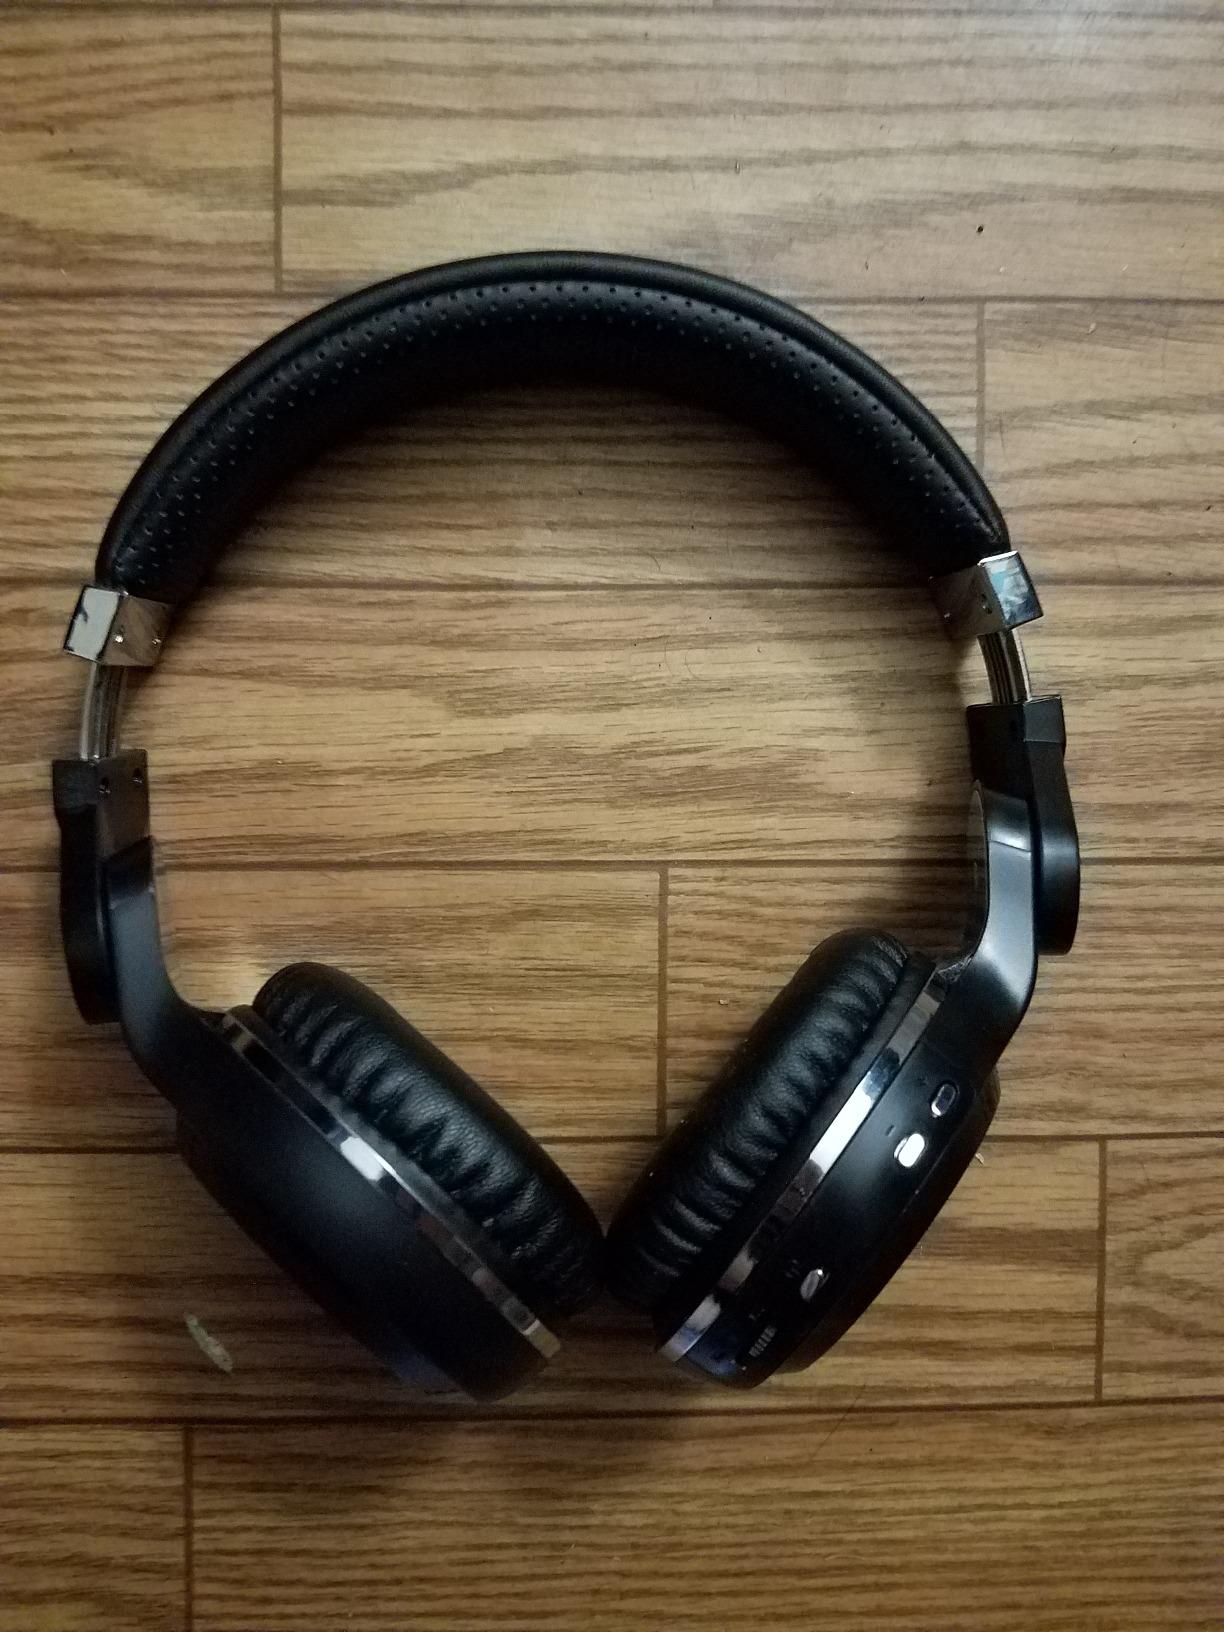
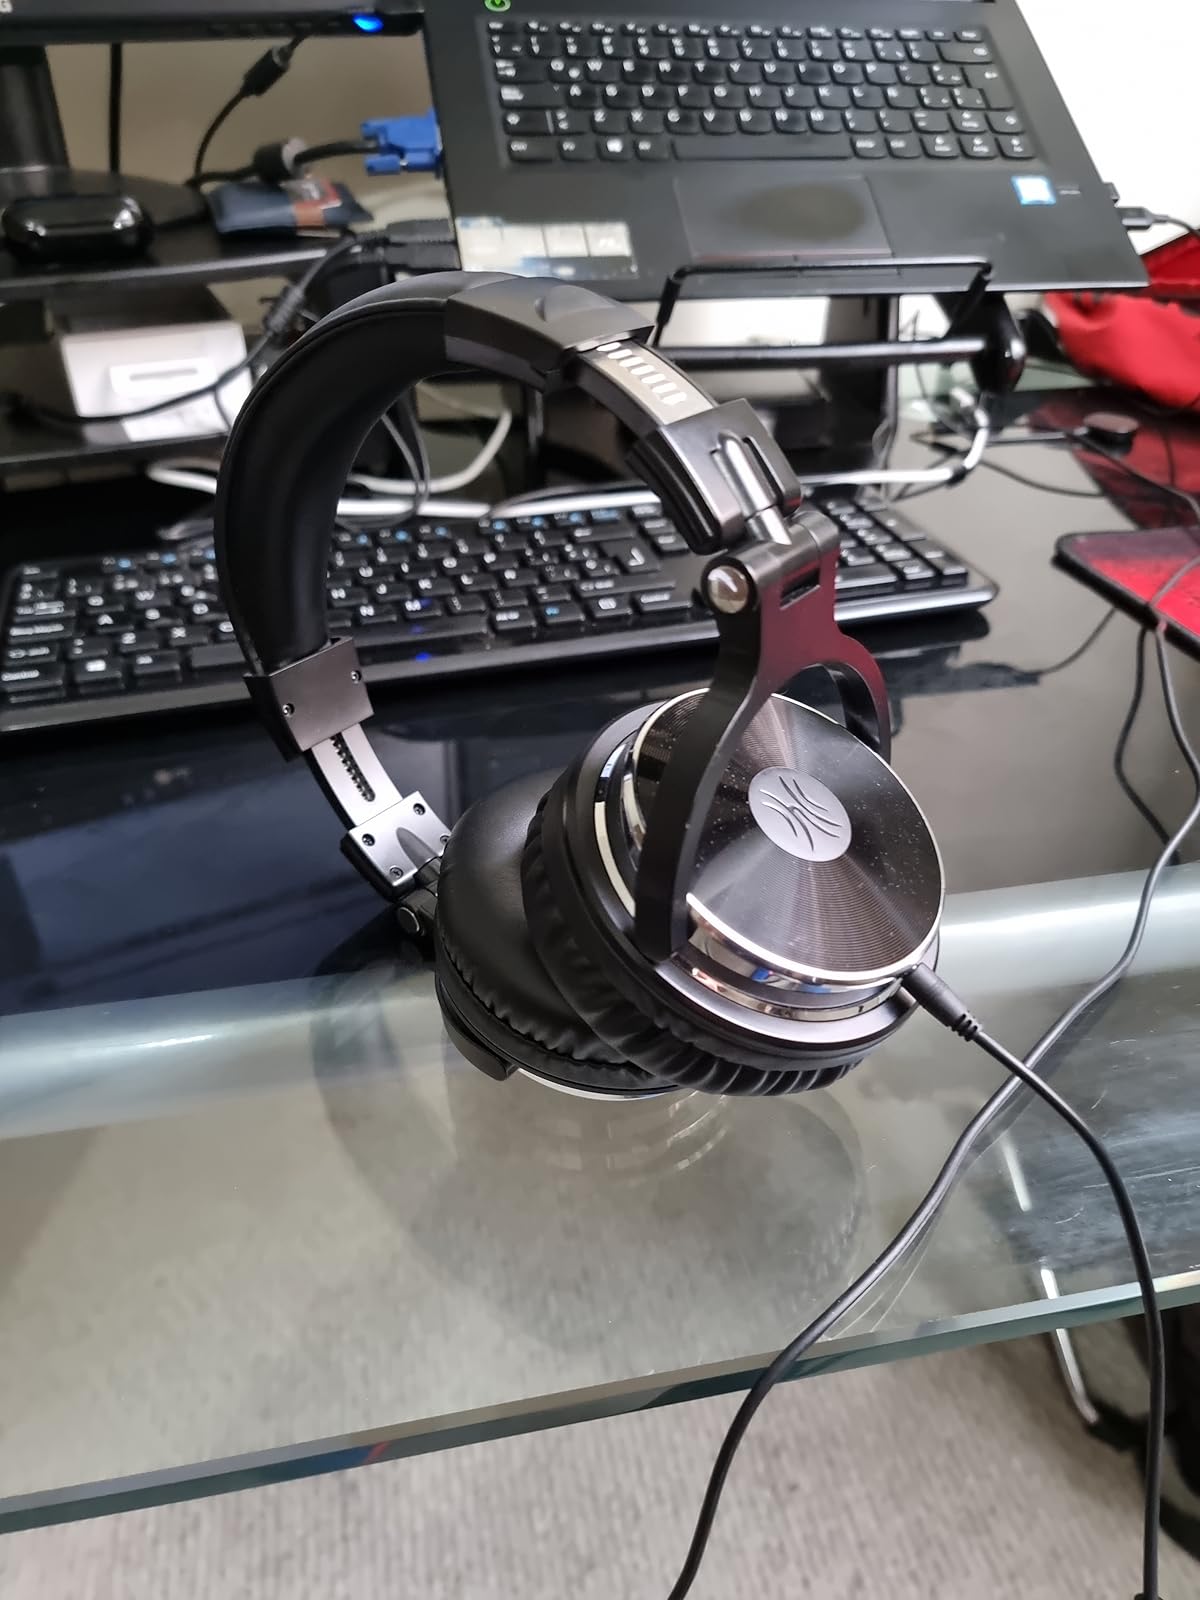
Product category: headphones
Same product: no